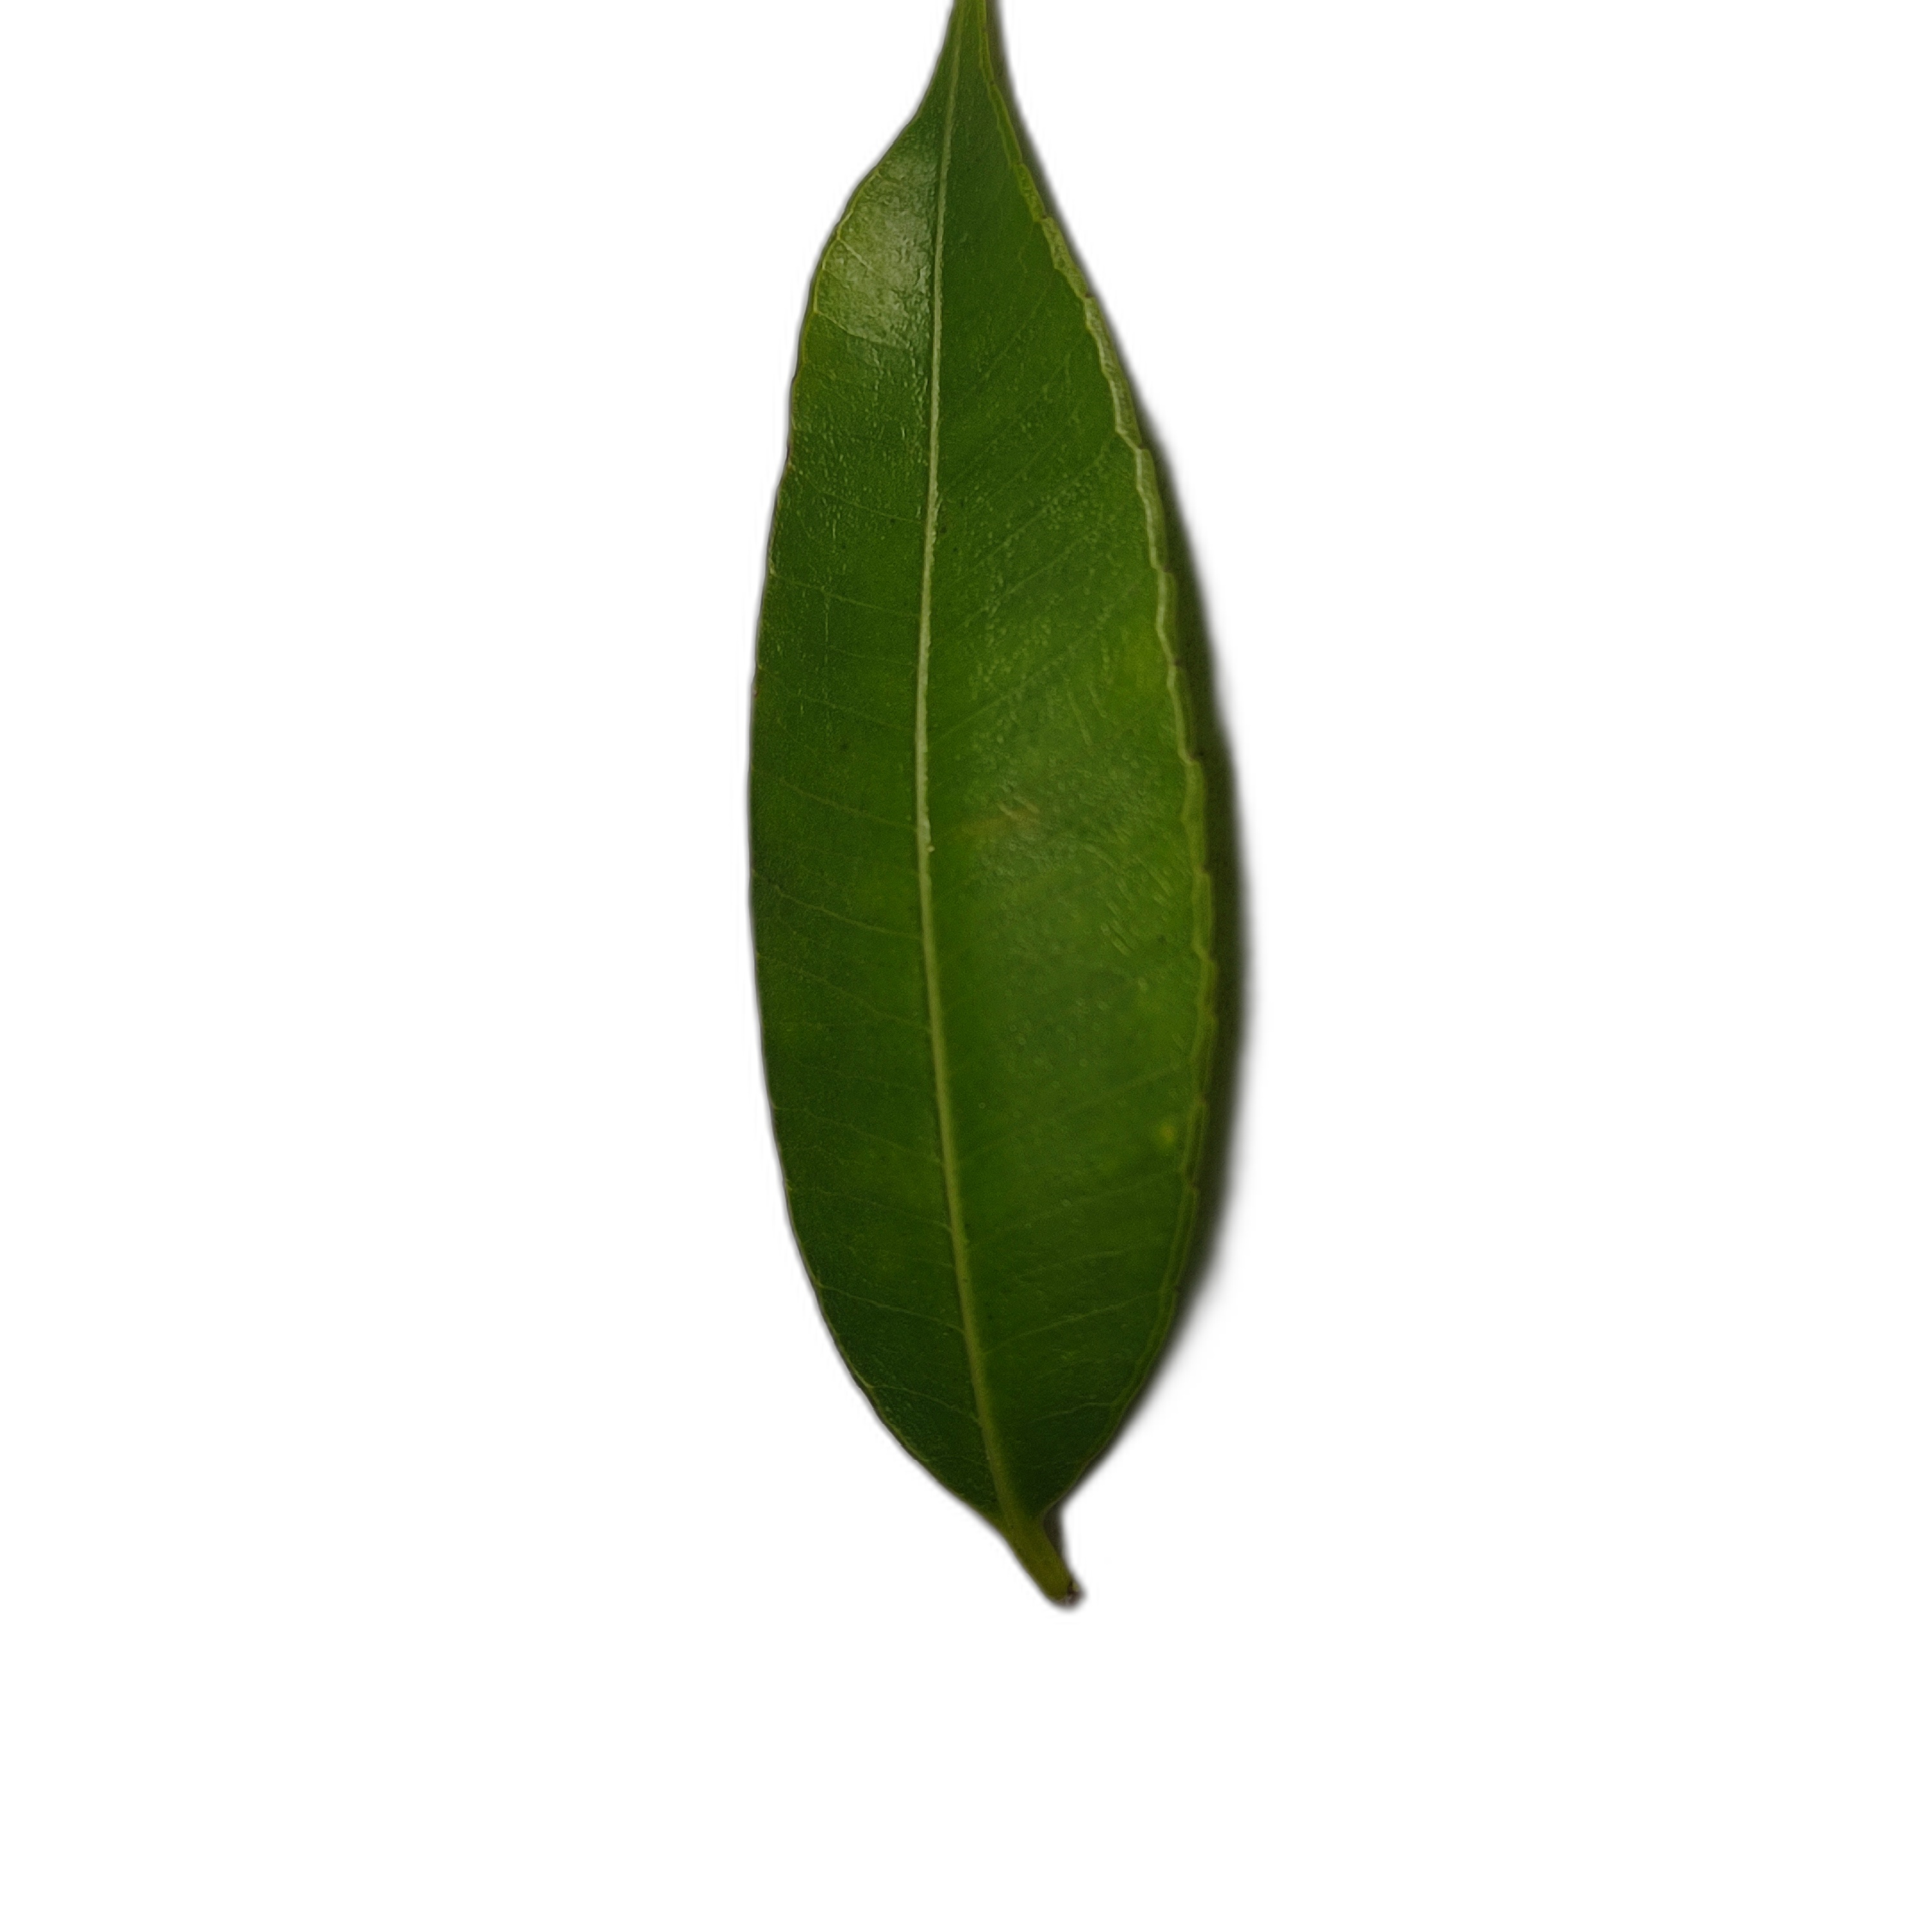
Label: healthy